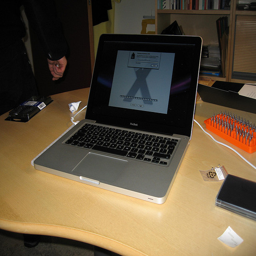
A full view of a laptop with an opened screen.
THIS IS A PICTURE OF A LAPTOP COMPUTER ON A WOODEN DESK
A laptop on top of a desk
There is a lap top that is on the table in the room
An open laptop computer sitting on top of a table.